Louis Gilbert

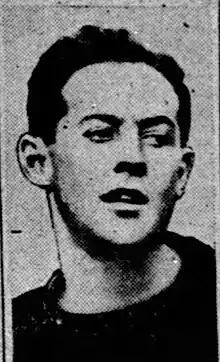
Gilbert circa 1927

Gilbert enrolled at the University of Michigan in 1924. He played football for the Michigan Wolverines football team as a starter at the halfback position from 1925 to 1927. He played largely in the shadow of all-time Michigan football legends Benny Friedman and Bennie Oosterbaan during the 1925 and 1926 seasons, but blossomed into a nationally known football star in 1927.